Mohatta Palace

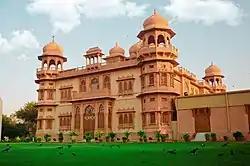
Mohatta Palace, one of Karachi's most recognized landmarks.

The Mohatta Palace is a museum located in Karachi, Sindh, Pakistan. Designed by Ahmed Hussain Agha, the palace was built in 1927 in the posh seaside locale of Clifton as the summer home of Shivratan Mohatta, a Hindu Marwari businessman from what is now the modern-day Indian state of Rajasthan. The palace was built in the tradition of stone palaces of Rajasthan, using pink Jodhpur stone in combination with the local yellow stone from nearby Gizri. Mohatta could enjoy this building for only about two decades before the partition of India, after which he left Karachi for the new state of India.